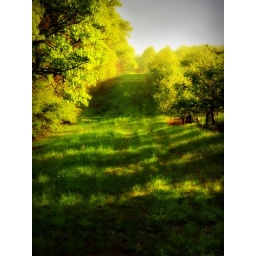
Sun breaking through the clouds on a rainy day in an apple orchard in Virginia